Wonokromo railway station

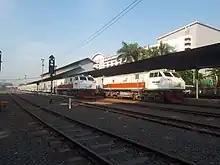
The station yard with Penataran and Kertosono local economy trains

The station has 5 tracks, but the tracks usually used are platform 1, 2, and 3. Track 1 is used for train going to , , , , and . Track 2 is used for train going to Sidoarjo, Malang, , , and Ketapang (Banyuwangi).